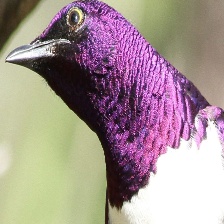
Species: VIOLET BACKED STARLING
Scientific name: CINNYRICINCLUS LEUCOGASTER